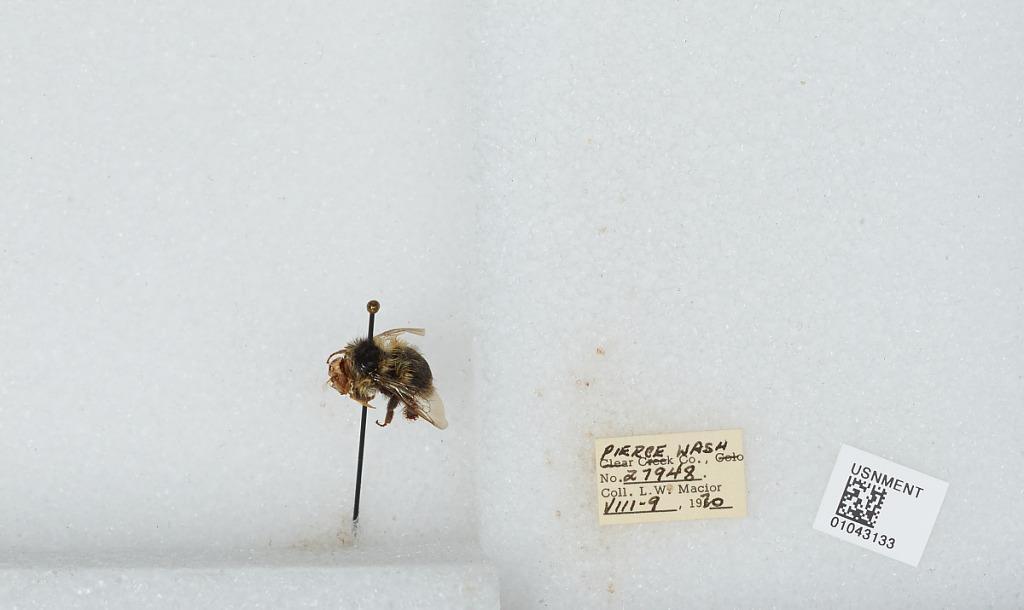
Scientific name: Bombus bifarius nearcticus
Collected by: L. Macior
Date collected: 1970-8-9
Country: United States
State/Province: Washington
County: Pierce
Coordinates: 47.05, -122.12